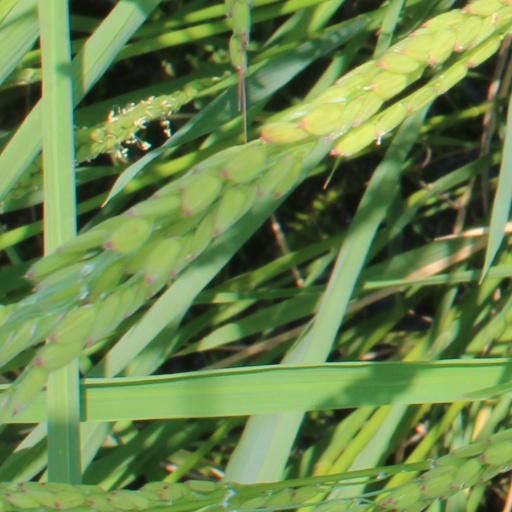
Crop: rice